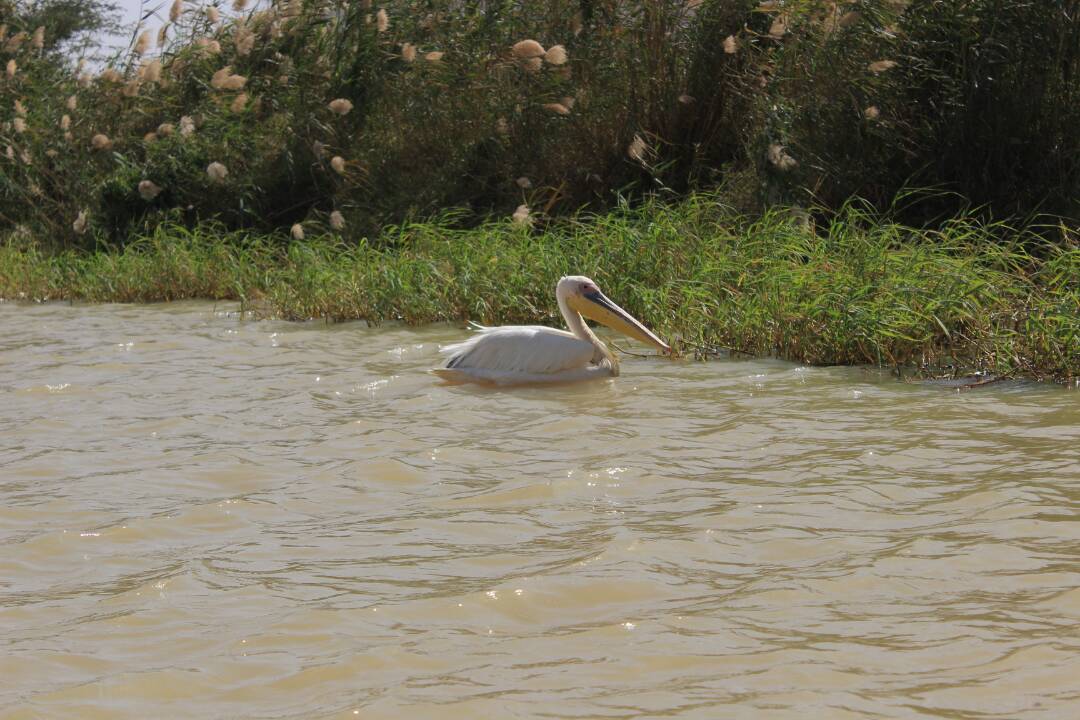
Waaw lii de am ndox la, ndox gi de am na ab rab bu nekk si biir, rab bi mi ngi weex yor sàll wu guddu, am na ñax mu bari mum jegeel, nekk si biir ndox mi.